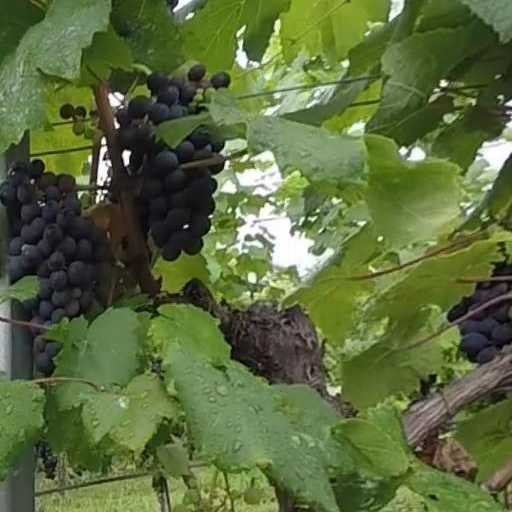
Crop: grape